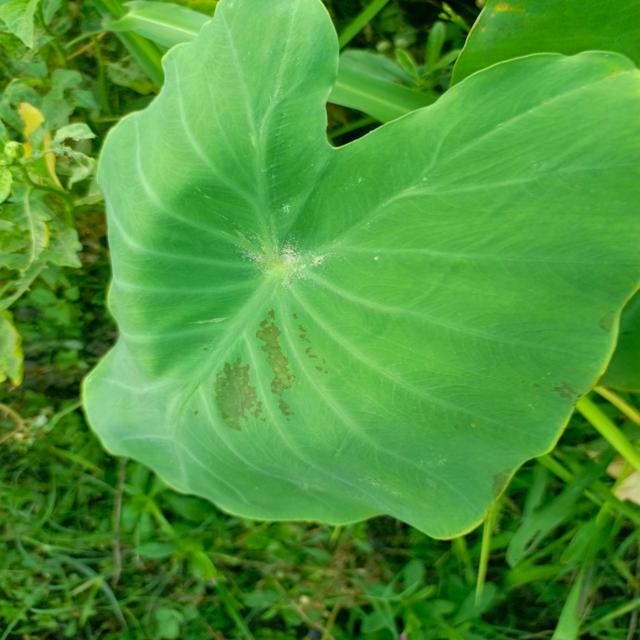
Label: Healthy